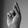
ASL letter: K